Electricity sector in Italy

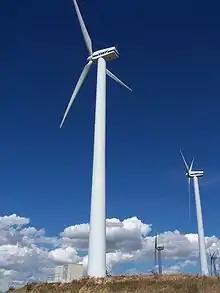
Wind turbines in Frigento, Campania

Wind farms are mainly located in the six southern regions: 90% of the number of sites, 90.5% of the installed capacity and 90.6% of the production in 2017: